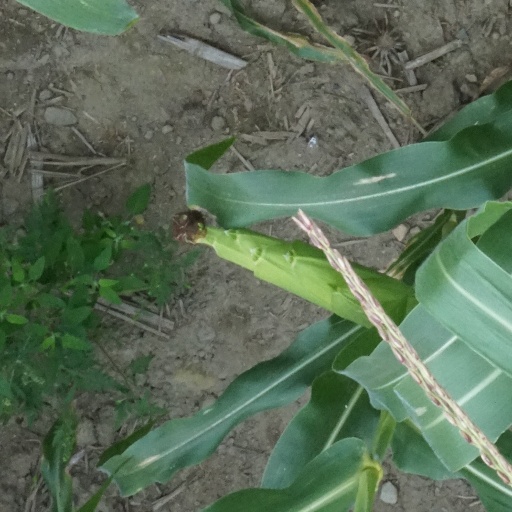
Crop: maize; corn